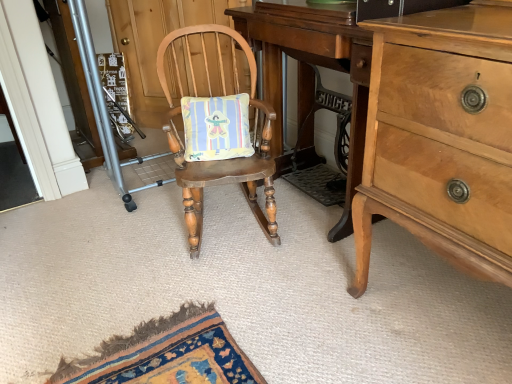
Question: In the image, there is a wooden rocking chair at center. Locate a few points in the free space on the front side of wooden rocking chair at center. Your answer should be formatted as a list of tuples, i.e. [(x1, y1)], where each tuple contains the x and y coordinates of a point satisfying the conditions above. The coordinates should be between 0 and 1, indicating the normalized pixel locations of the points in the image.
Answer: [(0.433, 0.773)]